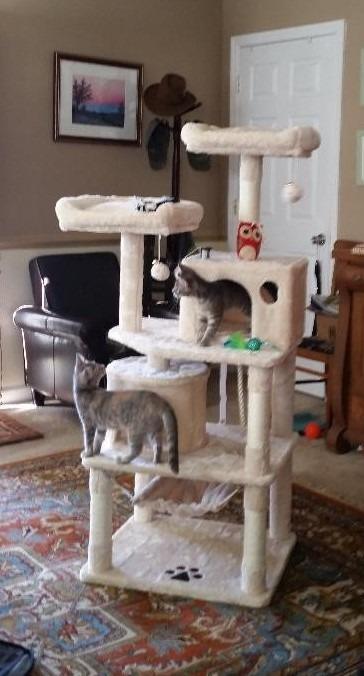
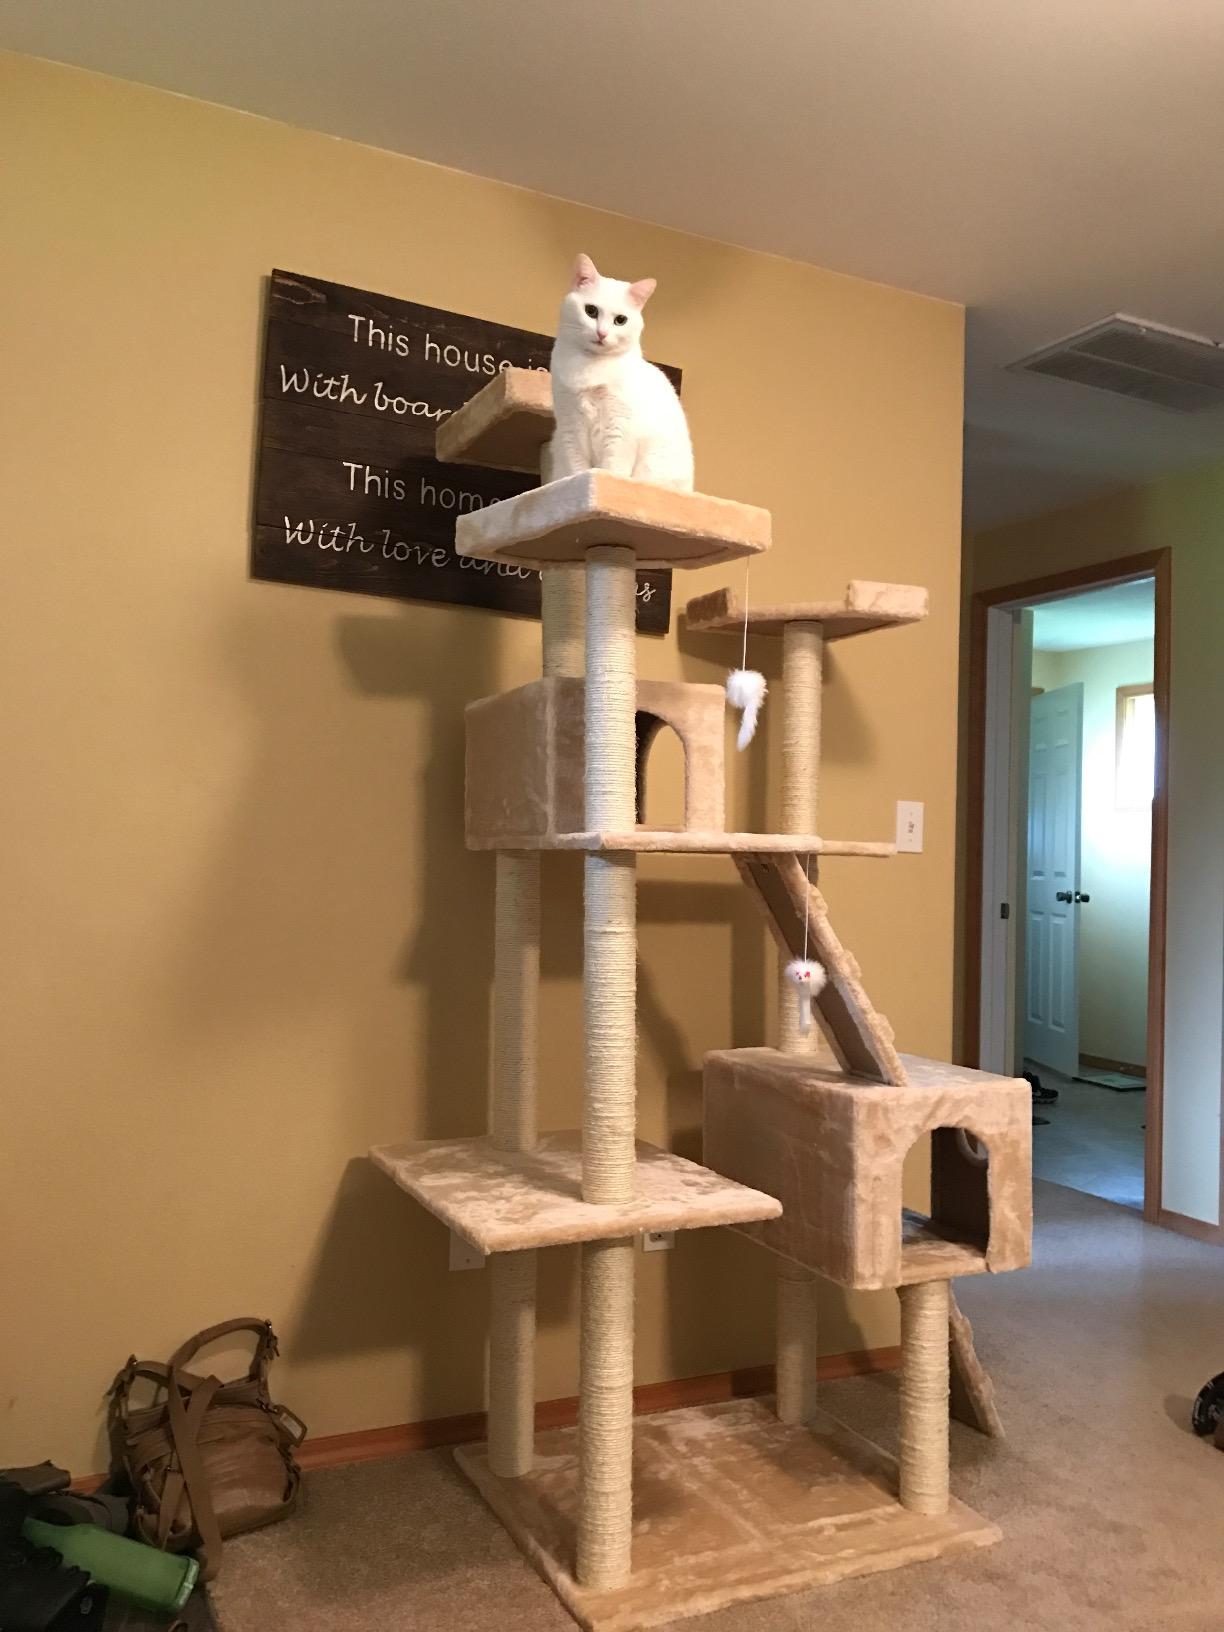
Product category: items_cat tree
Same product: no